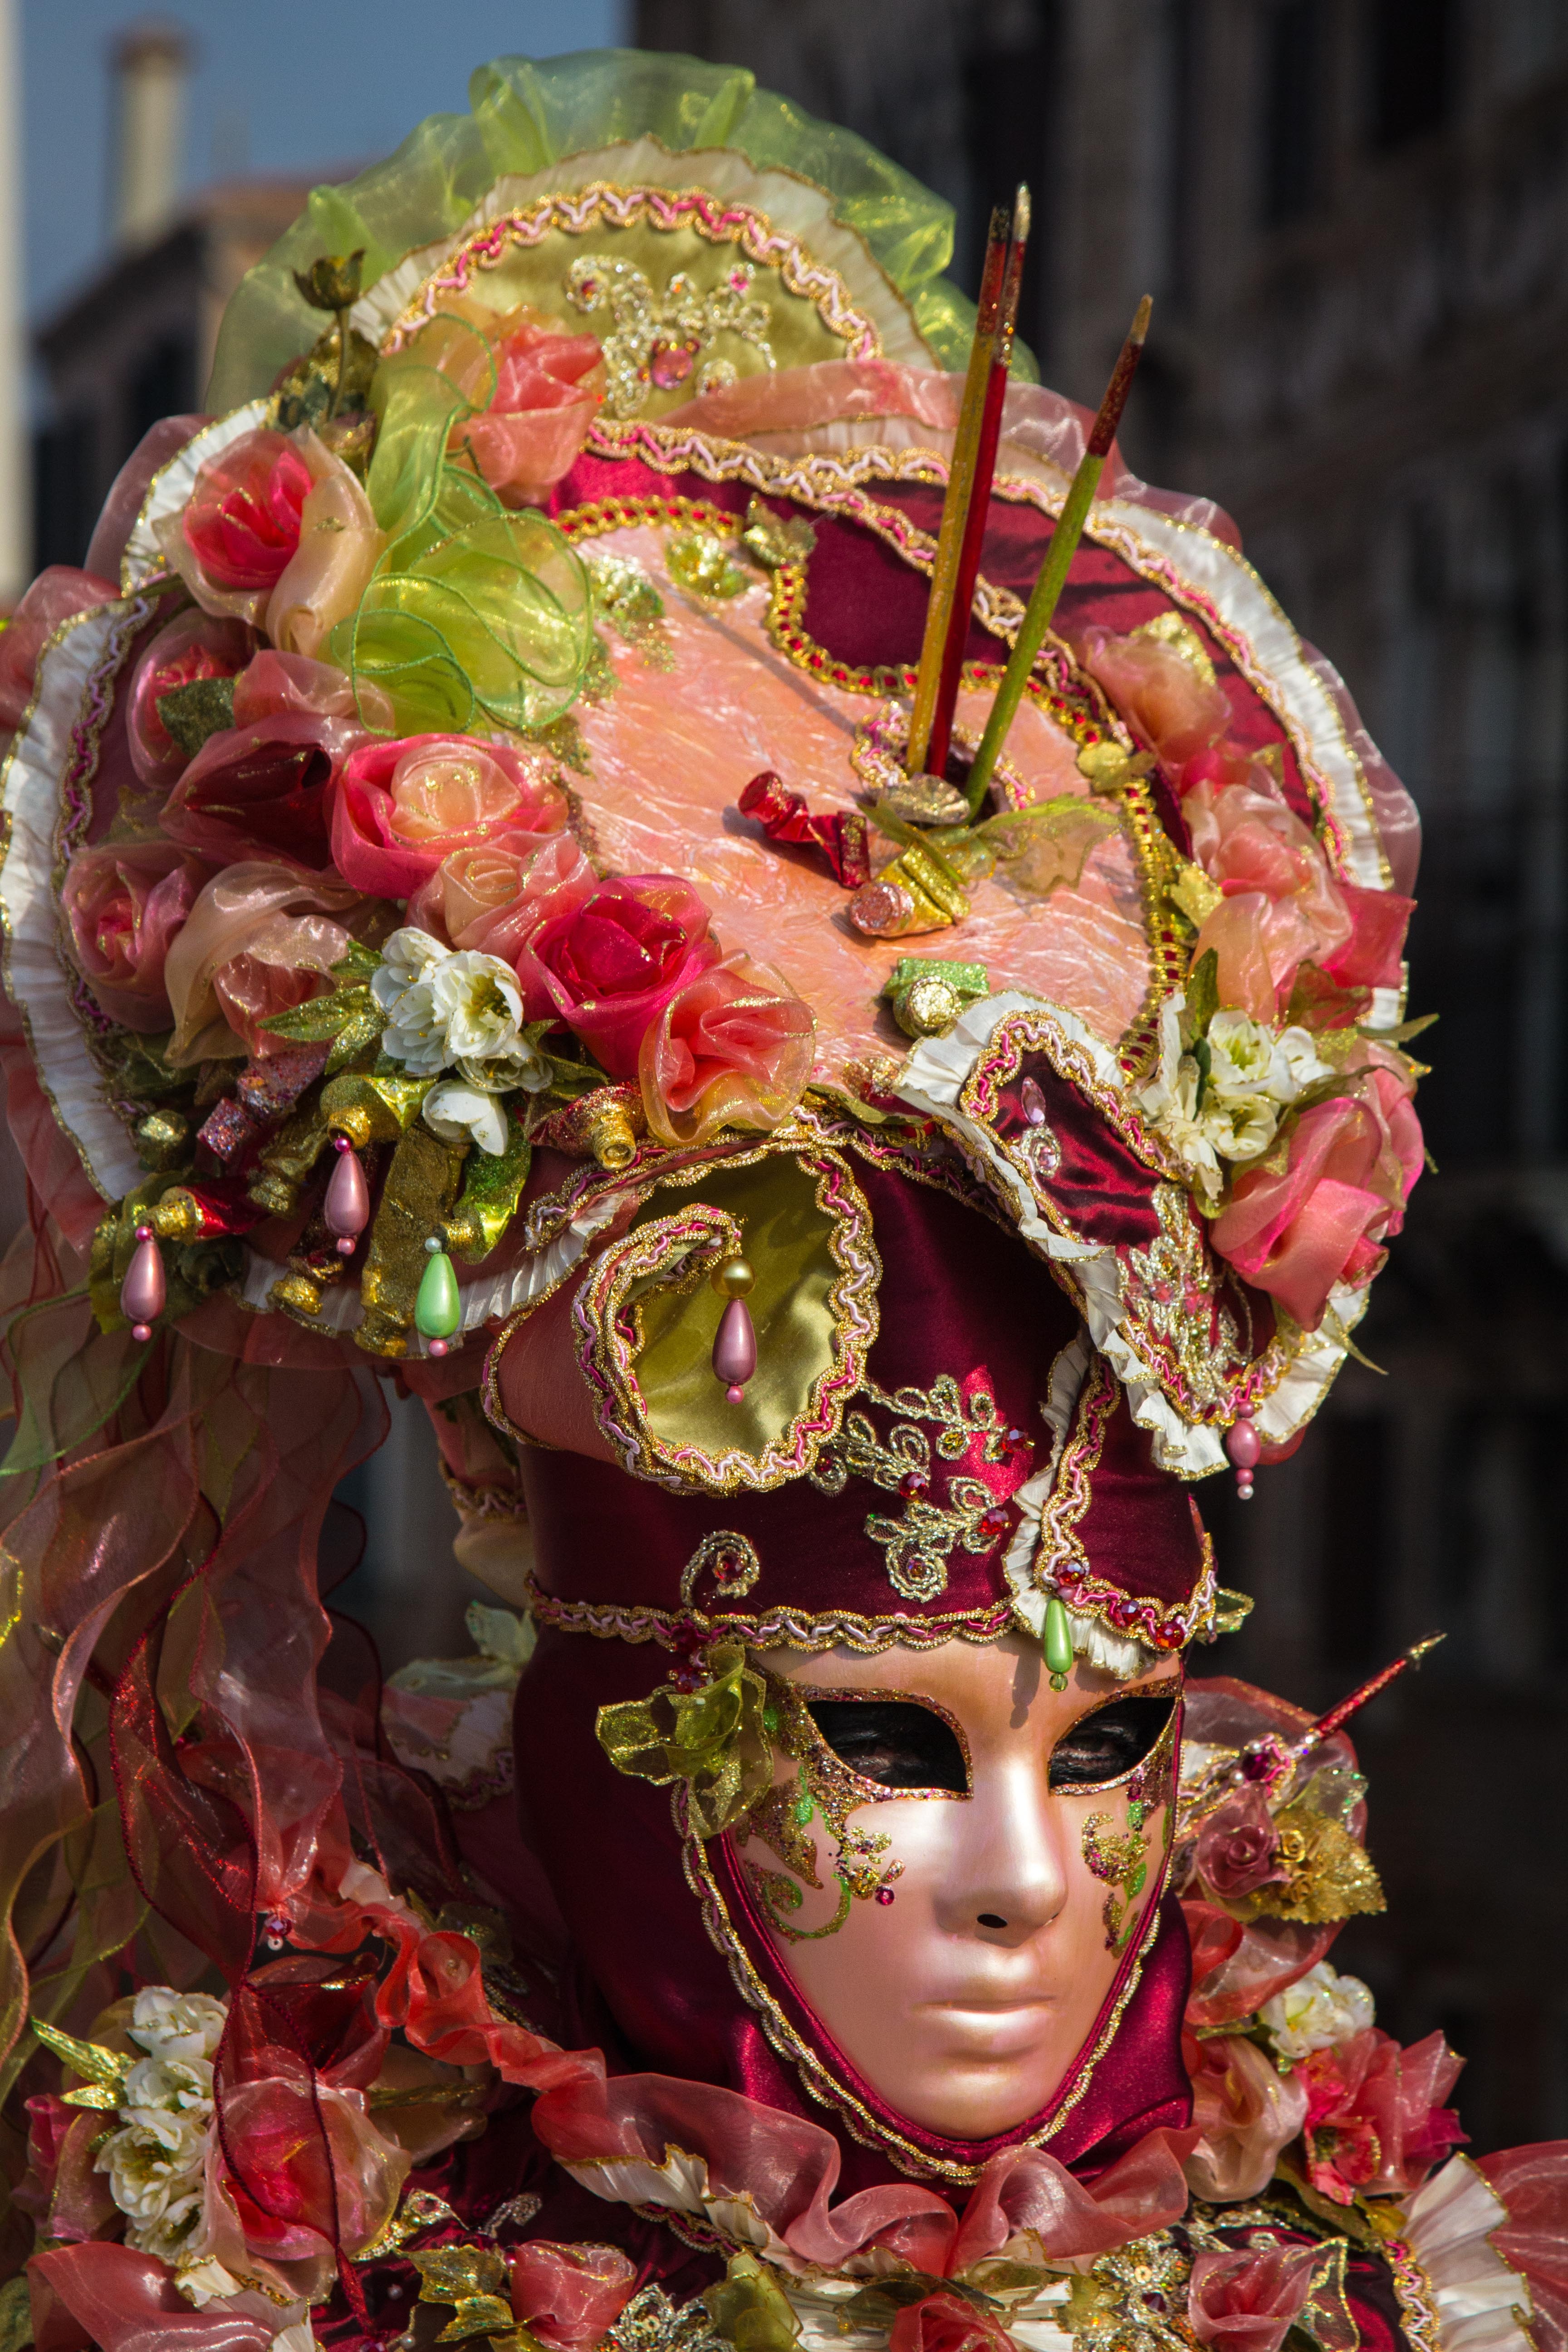
plant, flower, travel, europe, carnival, venice, pink, festival, mask, venezia, culture, costume, masquerade, floristry, italian, traditional, carnevale, venetian, flower bouquet, floral design, flower arranging